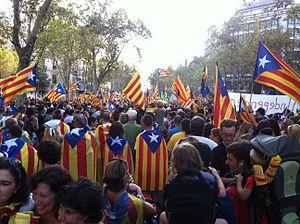
La Catalogne est une communauté autonome se trouvant au nord-est de l´Espagne, elle est officiellement considérée comme ayant une nationalité. Sa capitale et métropole est la ville de Barcelone. Elle est entourée par la Communauté valencienne au sud, l'Aragon à l'ouest, la France au nord, l'Andorre au nord-ouest, et la mer Méditerranée à l'est. Une grande partie de ses terres fait donc frontière avec la France. Elle couvre une superficie de 31 950 km². Ses langues officielles sont le catalan, l'occitan et l'espagnol ou castillan. En 2015, elle comptait 7 508 106 habitants, ce qui en faisait la deuxième communauté d'Espagne après l'Andalousie et la dixième subdivision territoriale de premier niveau administratif d'Europe au regard de la population. Elle est également la plus peuplée parmi les Pays catalans, ensemble culturel et linguistique qui la lie à la Communauté valencienne, aux îles Baléares, à la principauté d'Andorre, à la Franja aragonaise et à l'essentiel du département français des Pyrénées-Orientales.
L'indépendantisme catalan ou séparatisme catalan est un courant politique du nationalisme catalan qui revendique une Catalogne indépendante de l'Espagne ainsi que l'instauration d'une République catalane. Se basant sur une revendication du droit à l'autodétermination du peuple catalan, l'indépendantisme catalan défend l'idée que la nation catalane n'atteindra pas sa plénitude culturelle, sociale et économique tant qu'elle fera partie de l'État unitaire qu'est l'Espagne. En revanche, une partie du courant indépendantiste a historiquement défendu la participation d'une Catalogne indépendante à une Espagne qui serait devenue confédérale et plurinationale.
La Catalogne, nationalité et communauté autonome du nord-est de l’Espagne née en tant que réalité nationale par la réunion politique de plusieurs comtés de l'ancienne marche d'Espagne carolingienne entre le IXᵉ siècle et le XIIᵉ siècle sous l'autorité de la maison de Barcelone. La principauté de Catalogne ainsi constituée devient progressivement un État à la fin du Moyen Âge, avec ses institutions comme les Corts, son droit compilé dans les Usatges, constitutions et autres droits, ou encore sa langue, le catalan, qui se constitue en langue administrative, juridique et littéraire à partir du XIIᵉ siècle. Par le système politique de monarchie pactiste, la Catalogne conserve ses spécificités institutionnels, coutumiers et juridictionnels, au sein de la couronne d'Aragon puis de la monarchie d'Espagne, jusqu'aux décrets de Nueva Planta de 1715 et 1716 et l'imposition de l'absolutisme.